B5300 road

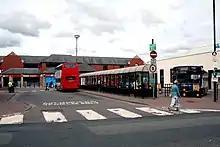
Two Stagecoach Cumbria & North Lancashire buses at Carlisle bus station. Stagecoach Cumbria & North Lancashire run routes from Maryport and Silloth to Carlisle and other locations around Cumbria.

As a result of some of these incidents, campaigners have been arguing for a reduction of the road's speed limit since at least 2004. The speed limit for most of the road (excepting where it passes through settlements) is currently 60 miles per hour, the highest limit for non-motorways in the United Kingdom. However, at times of bad weather, the speed limit can be reduced by Cumbria County Council.